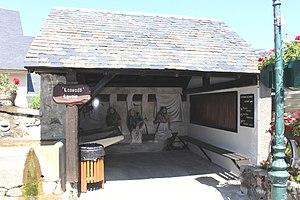
Lavoir de Sailhan (Hautes-Pyrénées)
Sailhan est une commune française située dans le département des Hautes-Pyrénées, en région Occitanie.
La liste des lavoirs des Hautes-Pyrénées présente les lavoirs situées dans le département français des Hautes-Pyrénées.